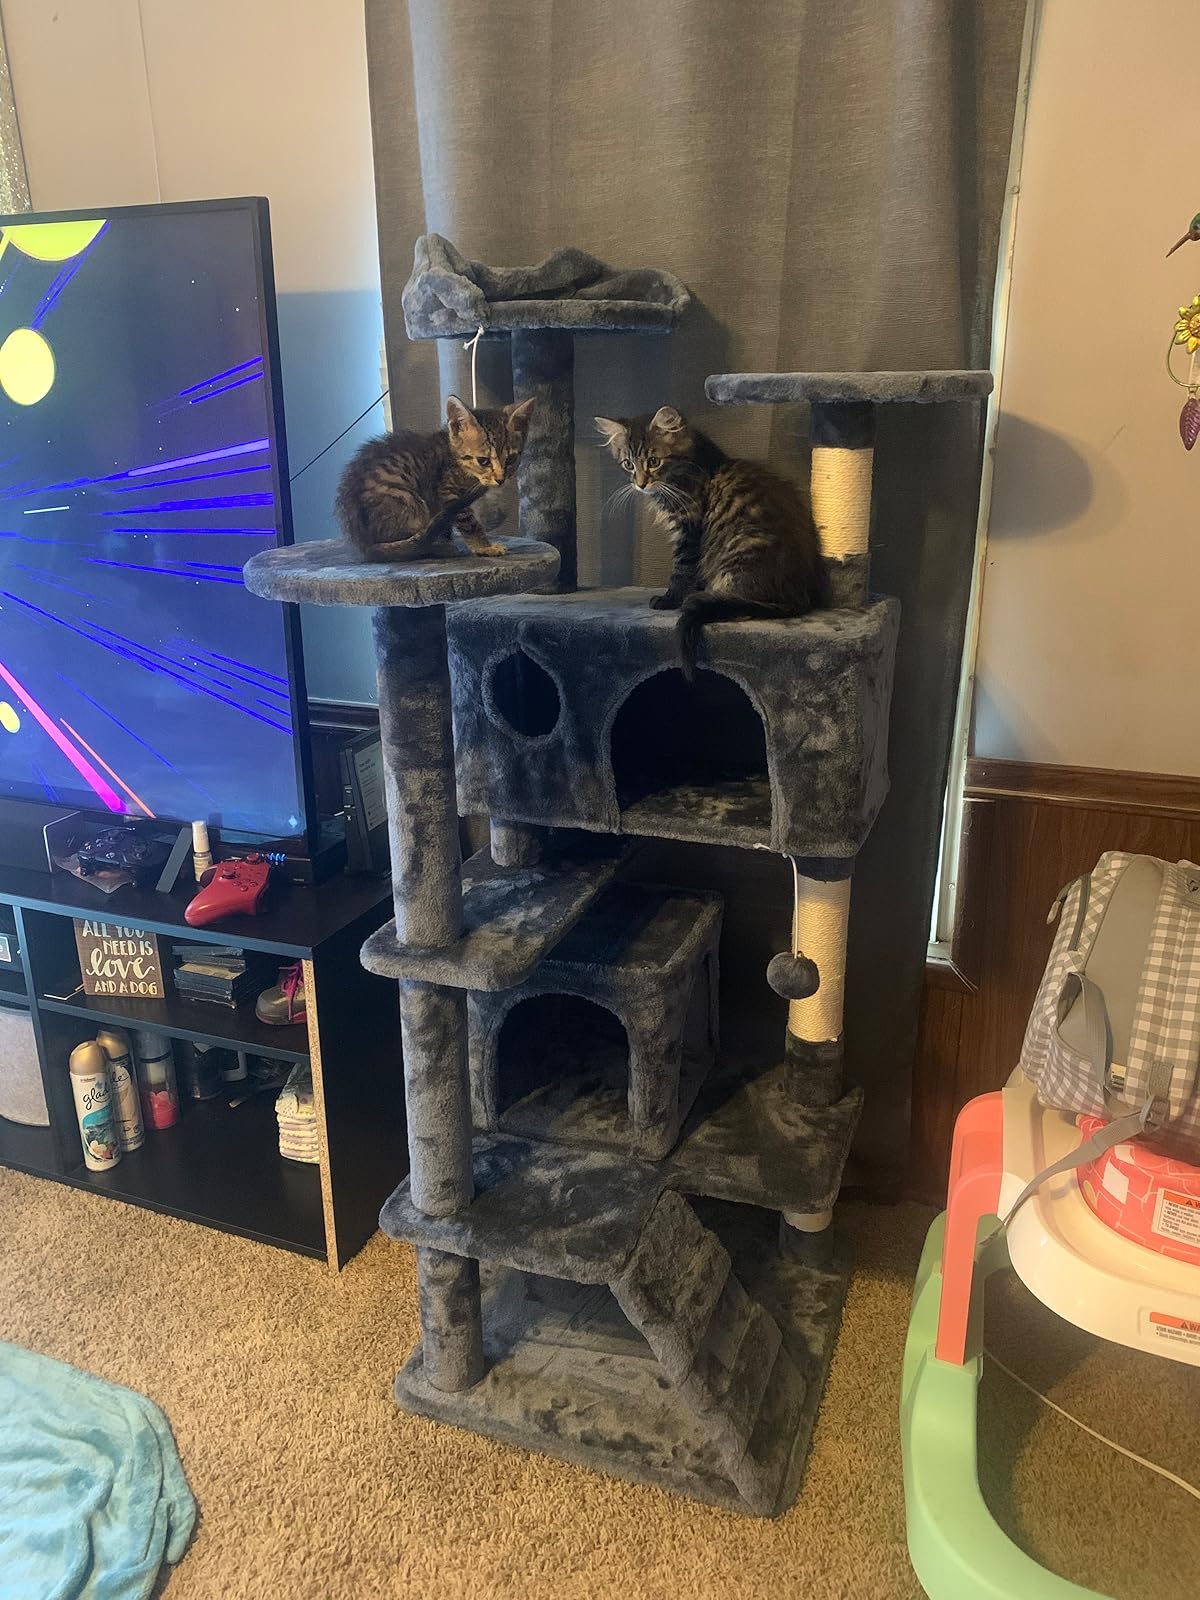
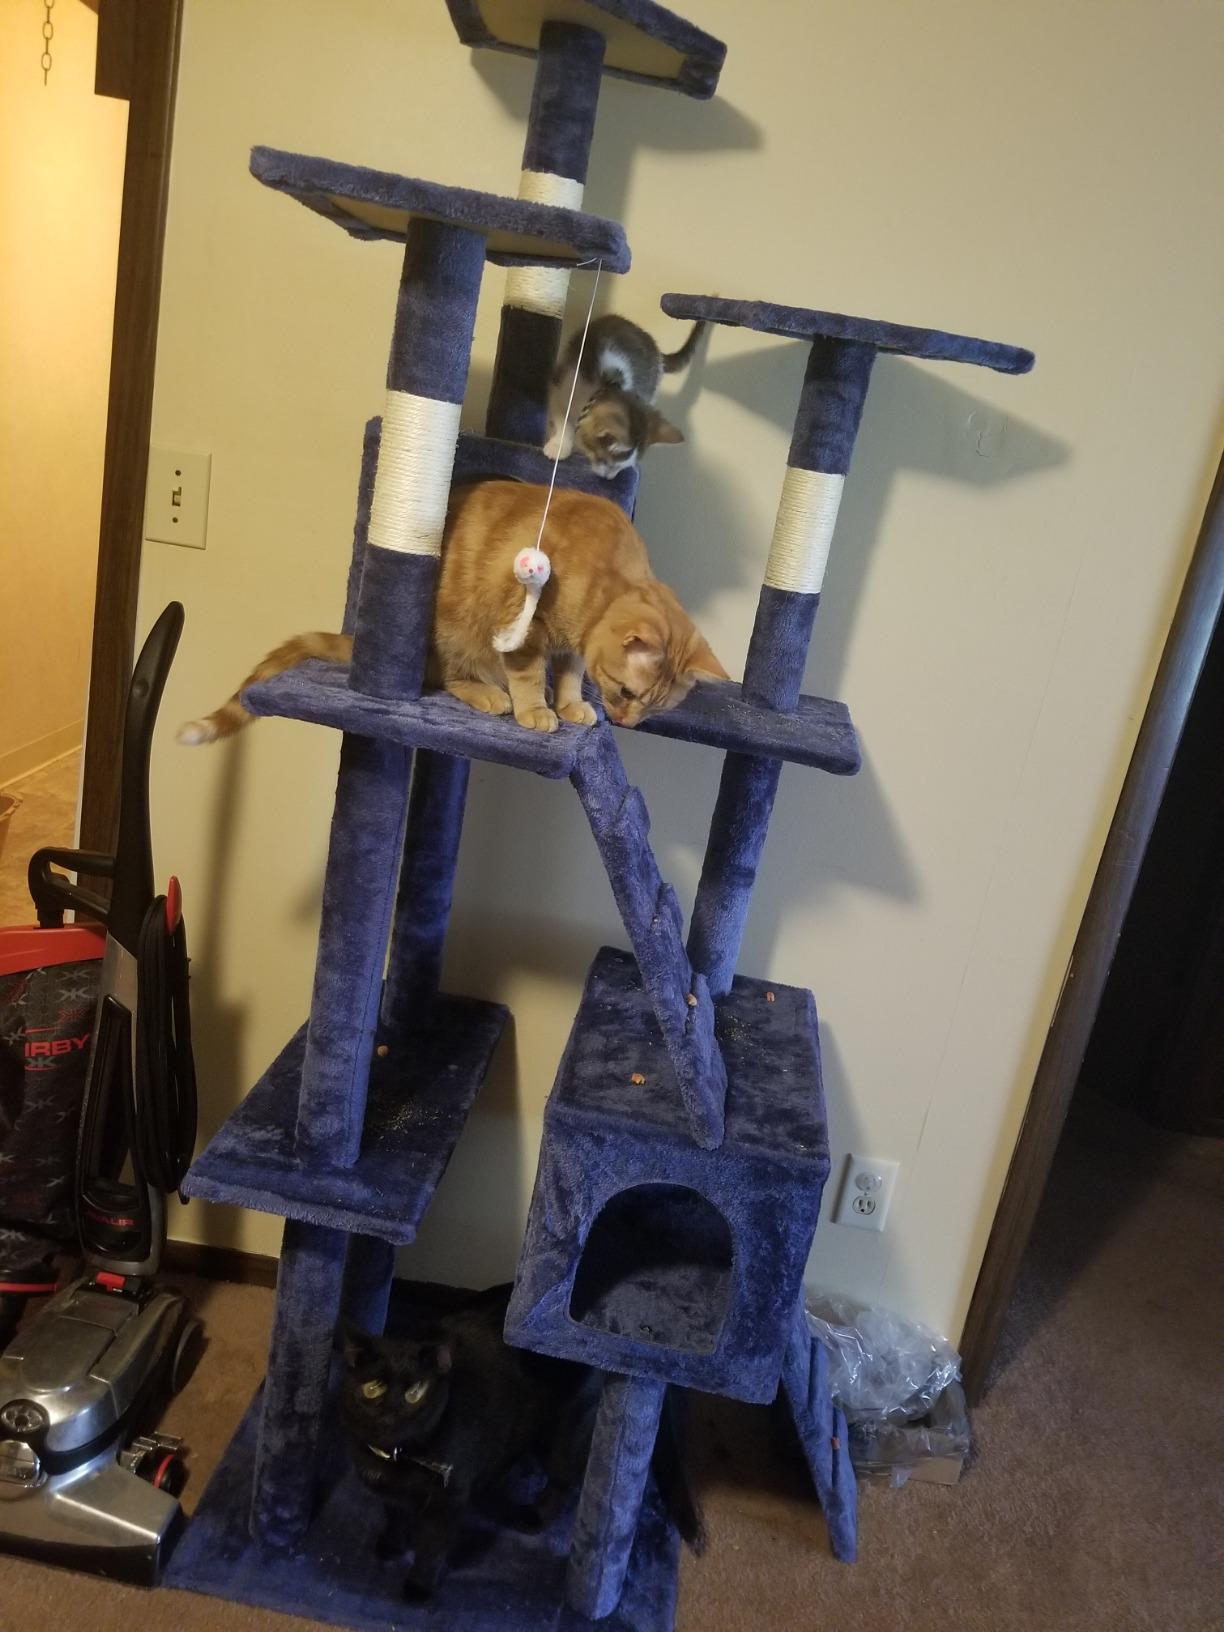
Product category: items_cat tree
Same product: no